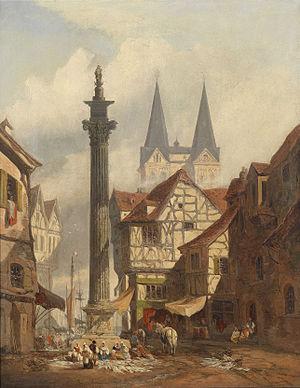
George Clarkson Stanfield, né à Londres en 1828, décédé à Hampstead en 1878, est un artiste peintre. Fils et élève du peintre-dessinateur William Clarkson Stanfield.